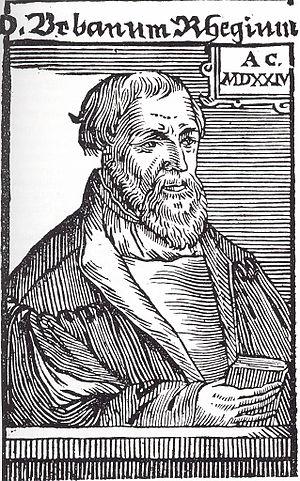
Urbanus Henricus Rhegius ou Urbain Rieger, ou encore Urbanus Regius, né en mai 1489 à Langenargen et décédé le 23 mai 1541, à Celle, était un réformateur qui, de manière assez exceptionnelle, a été actif à la fois dans le nord et le sud de l'Allemagne afin de promouvoir l'unité du luthéranisme au sein du Saint-Empire romain germanique.